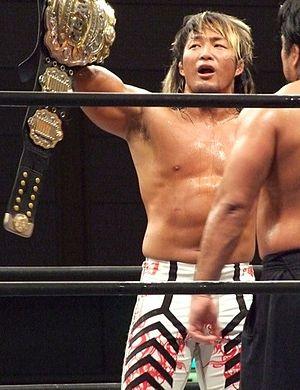
"Le IWGP Heavyweight Championship est le championnat de catch de la division poids lourd de la New Japan Pro Wrestling. ""IWGP"" sont les initiales de ""International Wrestling Grand Prix"". Il est créé en 1987 quand le fondateur de la NJPW Antonio Inoki bat Masa Saito en finale de l’IWGP Tournament. Il est le titre le plus important de la fédération.
Un championnat est une compétition mettant aux prises plusieurs catcheurs dans le but de désigner un champion. Par extension, il peut aussi désigner la reconnaissance attribuée par les fédérations de catch sous forme de ceintures, appelées ceintures de champion ou de championnat. Les règnes sont déterminés par des combats dans lesquels les compétiteurs sont impliqués au travers de rivalités scénarisées.